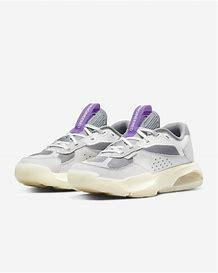
Brand: Jordan
Model: Air 200E